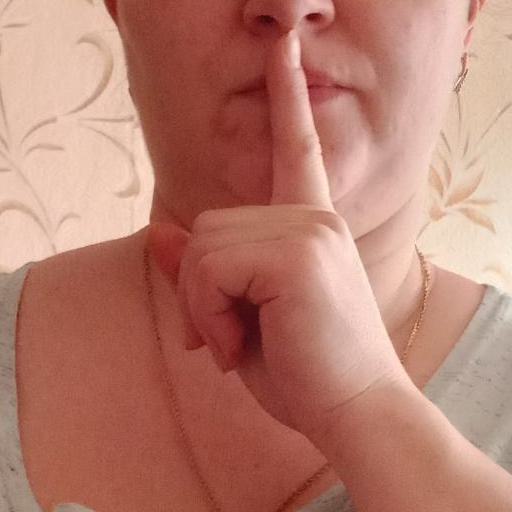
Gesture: mute